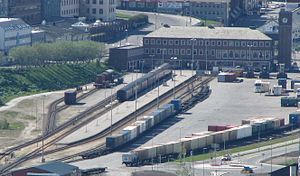
Bodø Station
Bodø Station.
Bodø Station er en jernbanestation på Nordlandsbanen, der ligger i centrum af Bodø i Nordland fylke i Norge. Den er den nordlige endestation for Nordlandsbanen, 728,75 km fra Trondheim Centralstation. Stationen blev åbnet for godstrafik 1. december 1961, mens det første persontog kom til Bodø 1. februar året efter. Den officielle indvielse blev foretaget af kong Olav 5. 7. juni 1962.